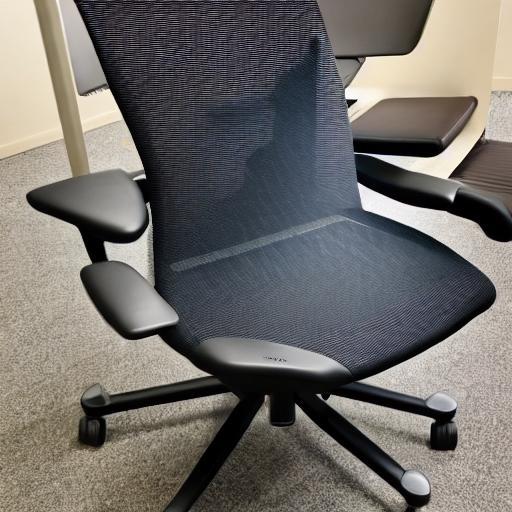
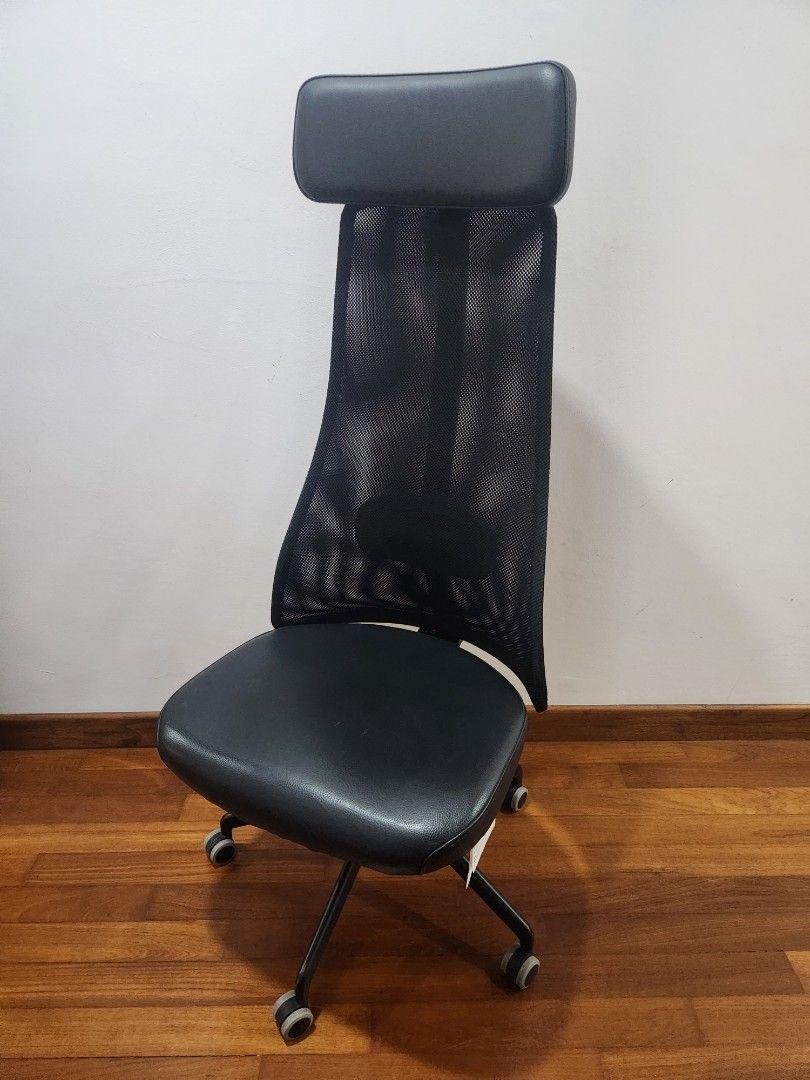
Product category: items_chair
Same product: no